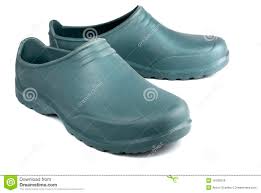
Waste category: shoes